Resolution Guyot

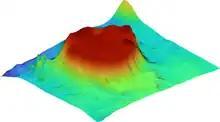
A map of Resolution Guyot's bathymetric relief

Resolution Guyot (formerly known as Huevo) is a guyot in the underwater Mid-Pacific Mountains in the Pacific Ocean. It is a circular flat mountain, rising above the seafloor to a depth of about , with a summit platform. The Mid-Pacific Mountains lie west of Hawaii and northeast of the Marshall Islands, but at the time of its formation, the guyot was located in the Southern Hemisphere.